Azbakeya

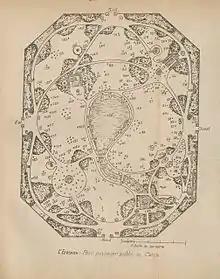
L'Ezbekieh – Parc paysager public au Caire

In 2017, Azbakiya diatrict/qism had 19,763 residents in its eight shiakhas: